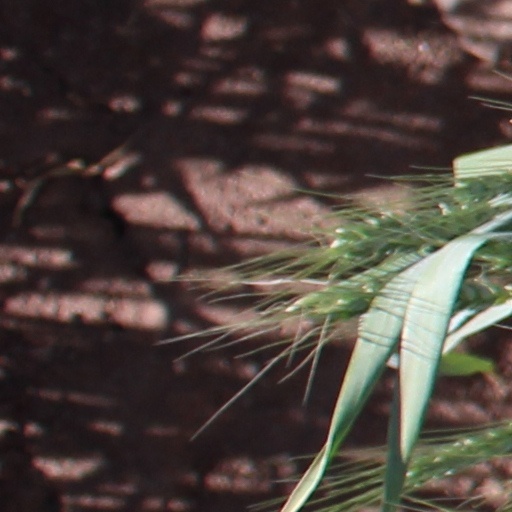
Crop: wheat